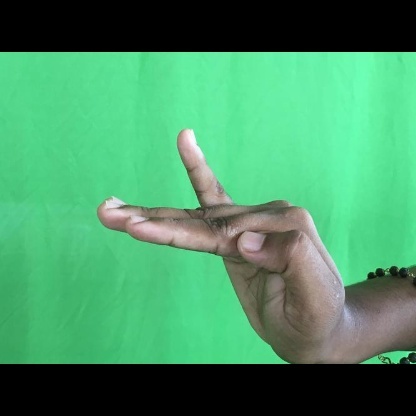
Mudra: Hamsapaksha